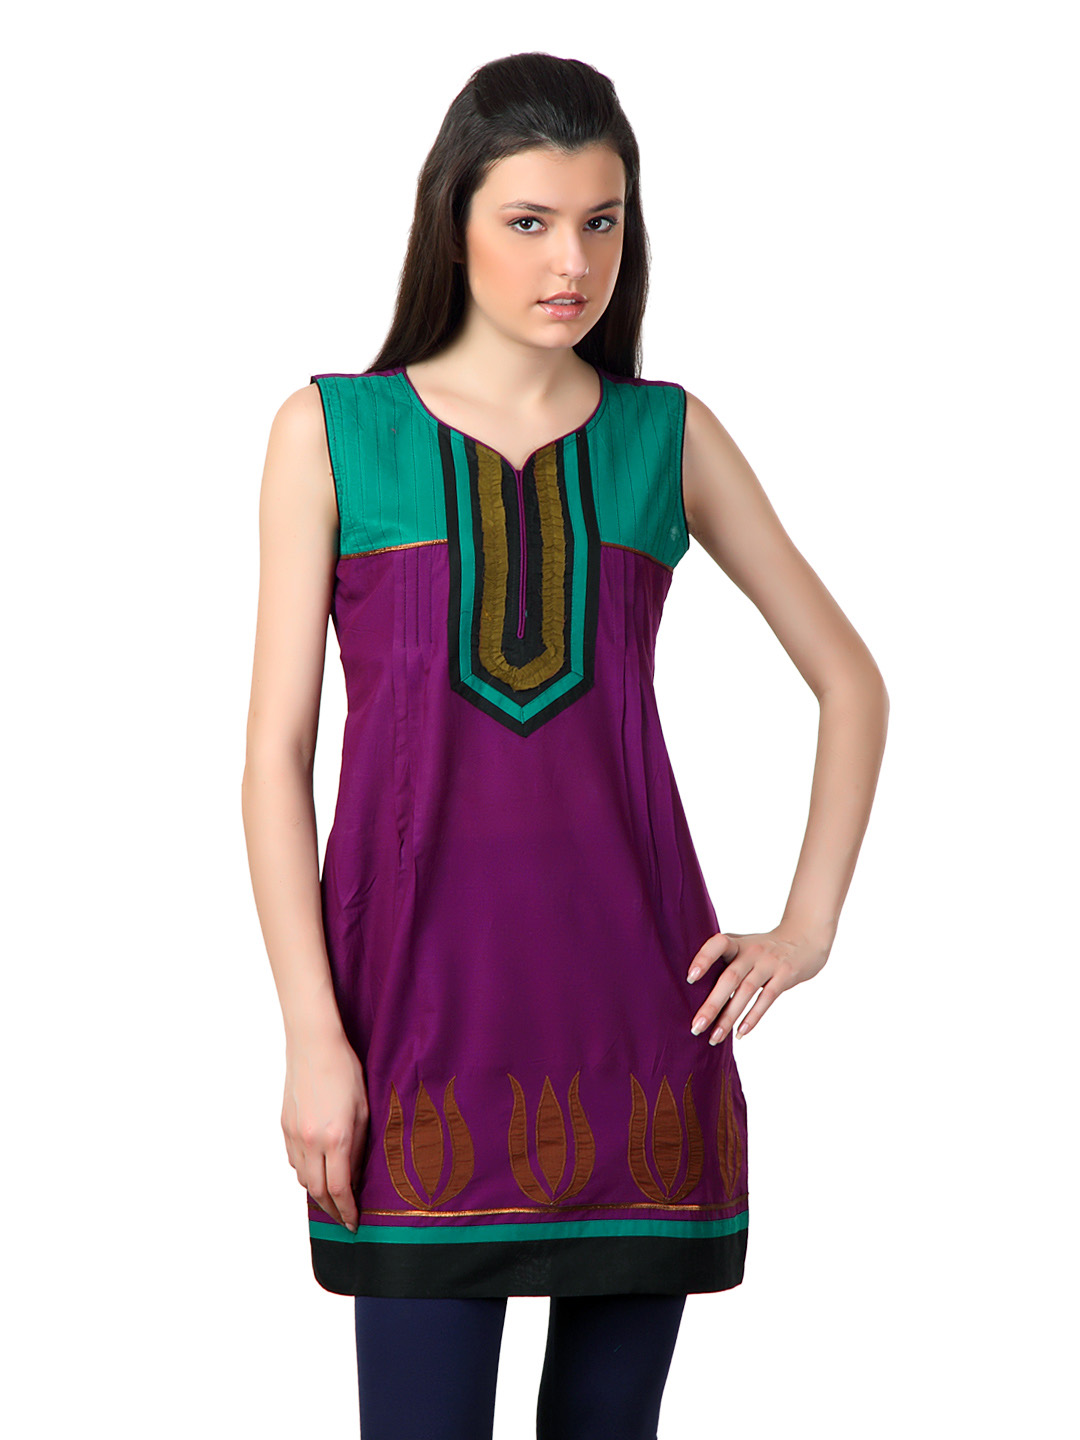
Span Women Purple Kurta
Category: Apparel / Topwear / Kurtas
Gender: Women
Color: Purple
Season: Summer 2012
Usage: Ethnic